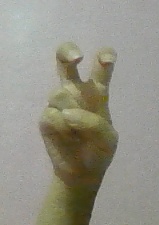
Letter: toot